James Hardie (architect)

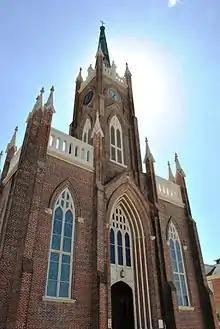
St. Mary's Cathedral, Natchez

He designed St. Mary's Cathedral, in Natchez, which is listed on the National Register within the Natchez On-Top-of-the-Hill Historic District. The Gothic Revival brick cathedral's construction began in 1842 and it was dedicated in 1843.